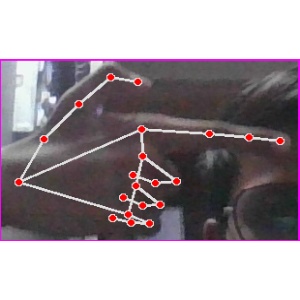
अक्षर: ब